ZiU-9

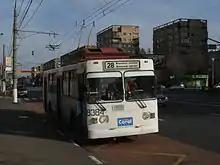
Trolleybus ZiU-682GM1, at the Moscow trolleybus-repair plant (MTRZ) awaiting an overhaul with some of the apparatus on its roof removed

As a result of the continuation of the modernization of the trolley in the same 1998 there was a modification, the ZiU- 682G -016 (ZiU- 682G0M), which became the base model. Exterior siding boards became run from extruded galvanized steel sheets, which improved the appearance of the trolley and increased its corrosion resistance. Casement doors were subjected to additional treatment with a special rustproofing compound. A great deal of work was done to improve the electrical trolley : applied dielectric coating rods susceptor set travel stops rods, improved insulation chicanery, installed in the cab indicator of leakage currents, improved design -board covers and sealing side compartments, redesigned heater. Also applied to the trolley locking system running with the doors open.